Lewisburg Historic District (Covington, Kentucky)

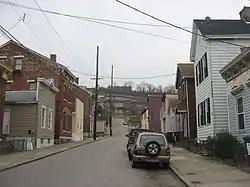
Scene on Twelfth Street

Lewisburg Historic District in Covington, Kentucky, United States, is a historic district that was listed on the National Register of Historic Places in 1993. At that time, it included 430 buildings deemed to contribute to the historic character of the area, and 46 non-contributing buildings. It is bounded by Interstate 75 on the east and city limits on the southwest and west.